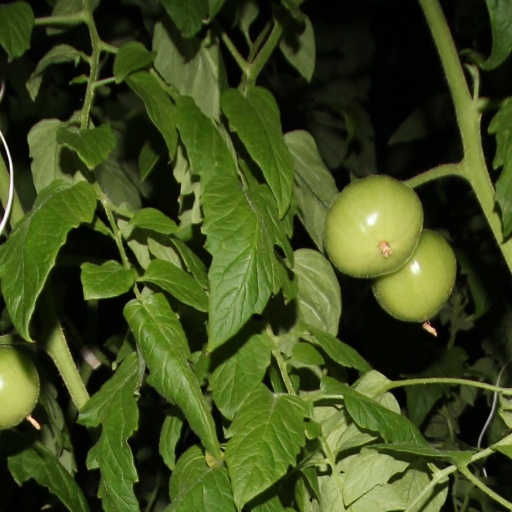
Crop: tomato